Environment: real
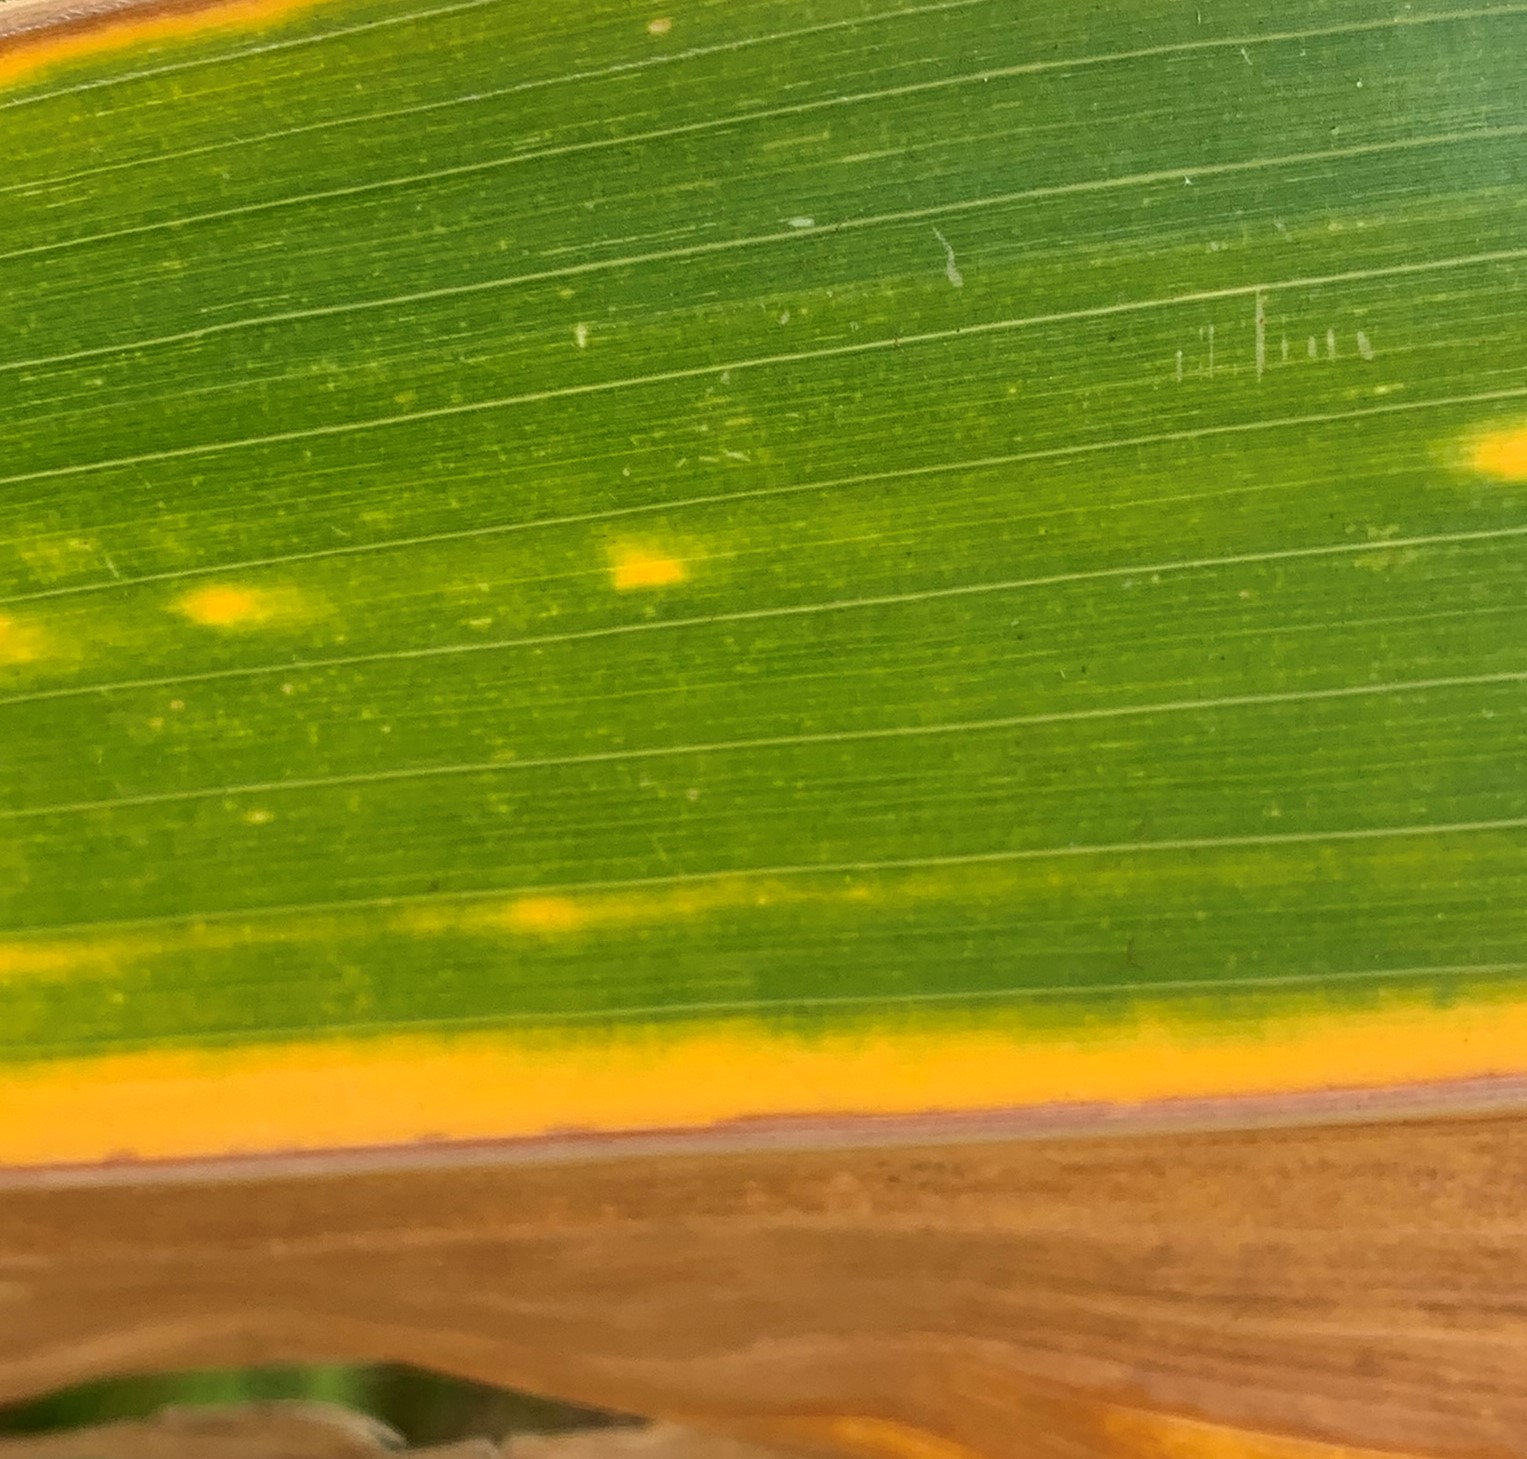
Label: lethal_necrosis